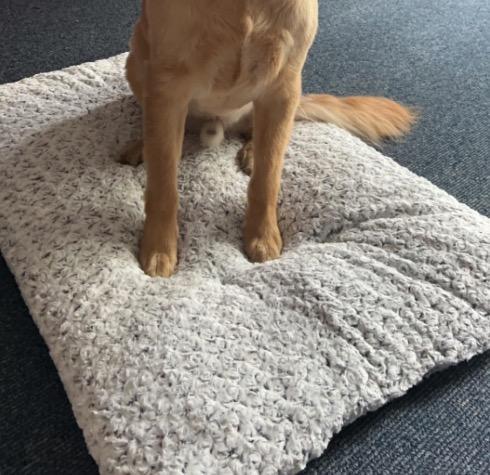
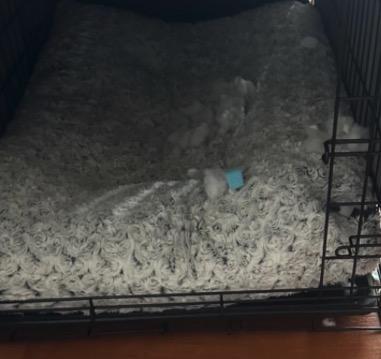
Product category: misc
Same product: yes